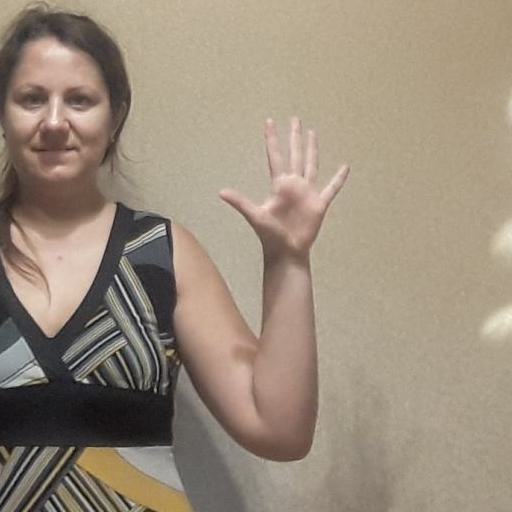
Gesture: palm